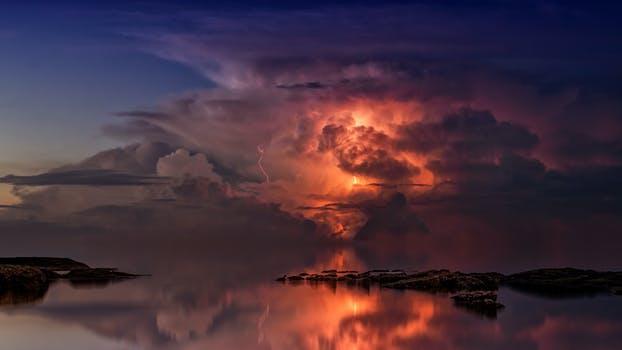
Label: No Watermark